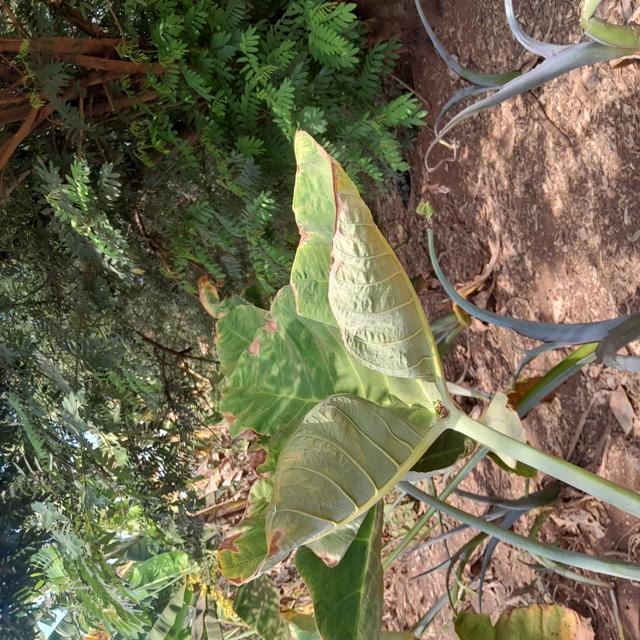
Label: Early_Blight